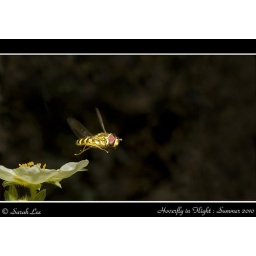
Hoverfly in flight with yellow Potentilla flower